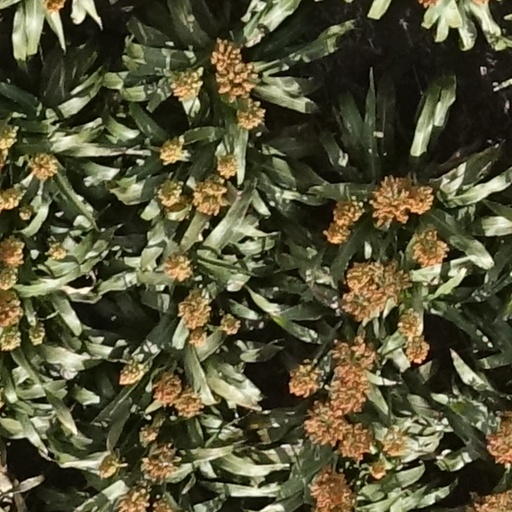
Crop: sorghum